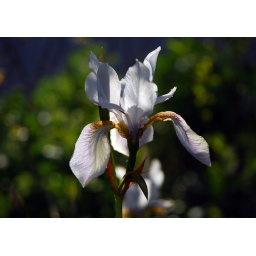
We have yellow, blue, and white irises. In my opinion, the jewels of the garden of our former house in Oslo.